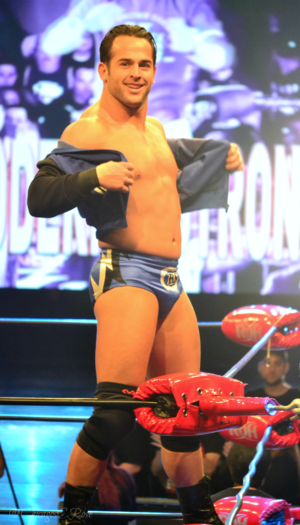
Roderick Strong entrant sur le ring en 2016.